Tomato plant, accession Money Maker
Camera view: vertical (180 deg); turntable rotation: 120 degrees
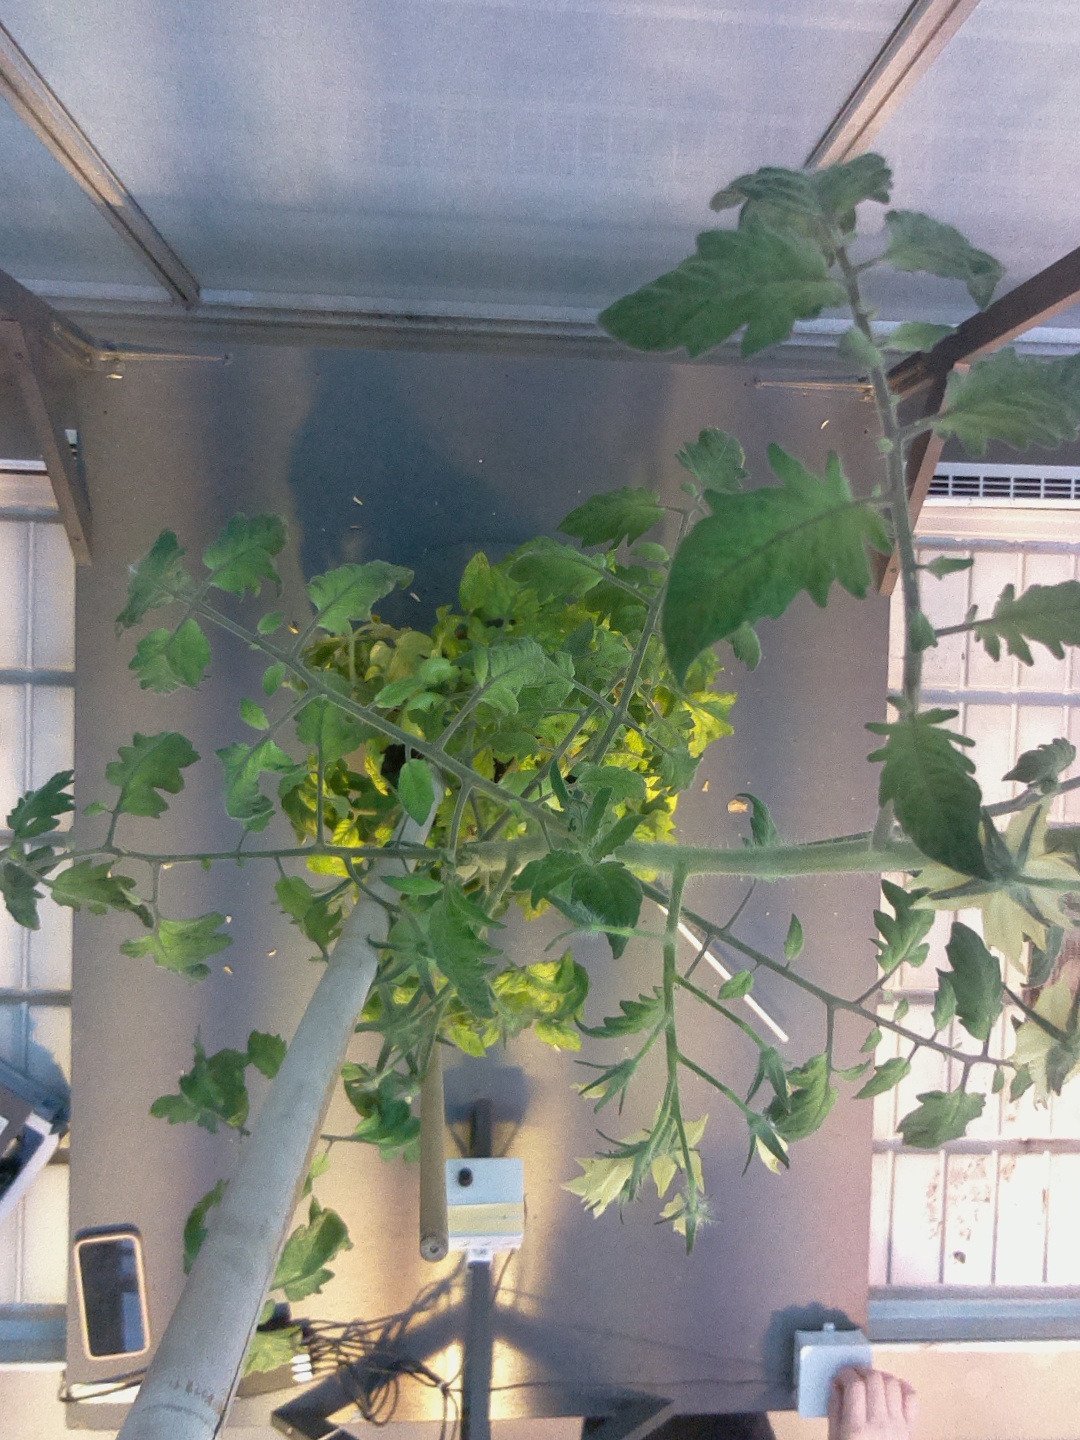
BBCH growth stage 73: 30%-40% of final fruit size